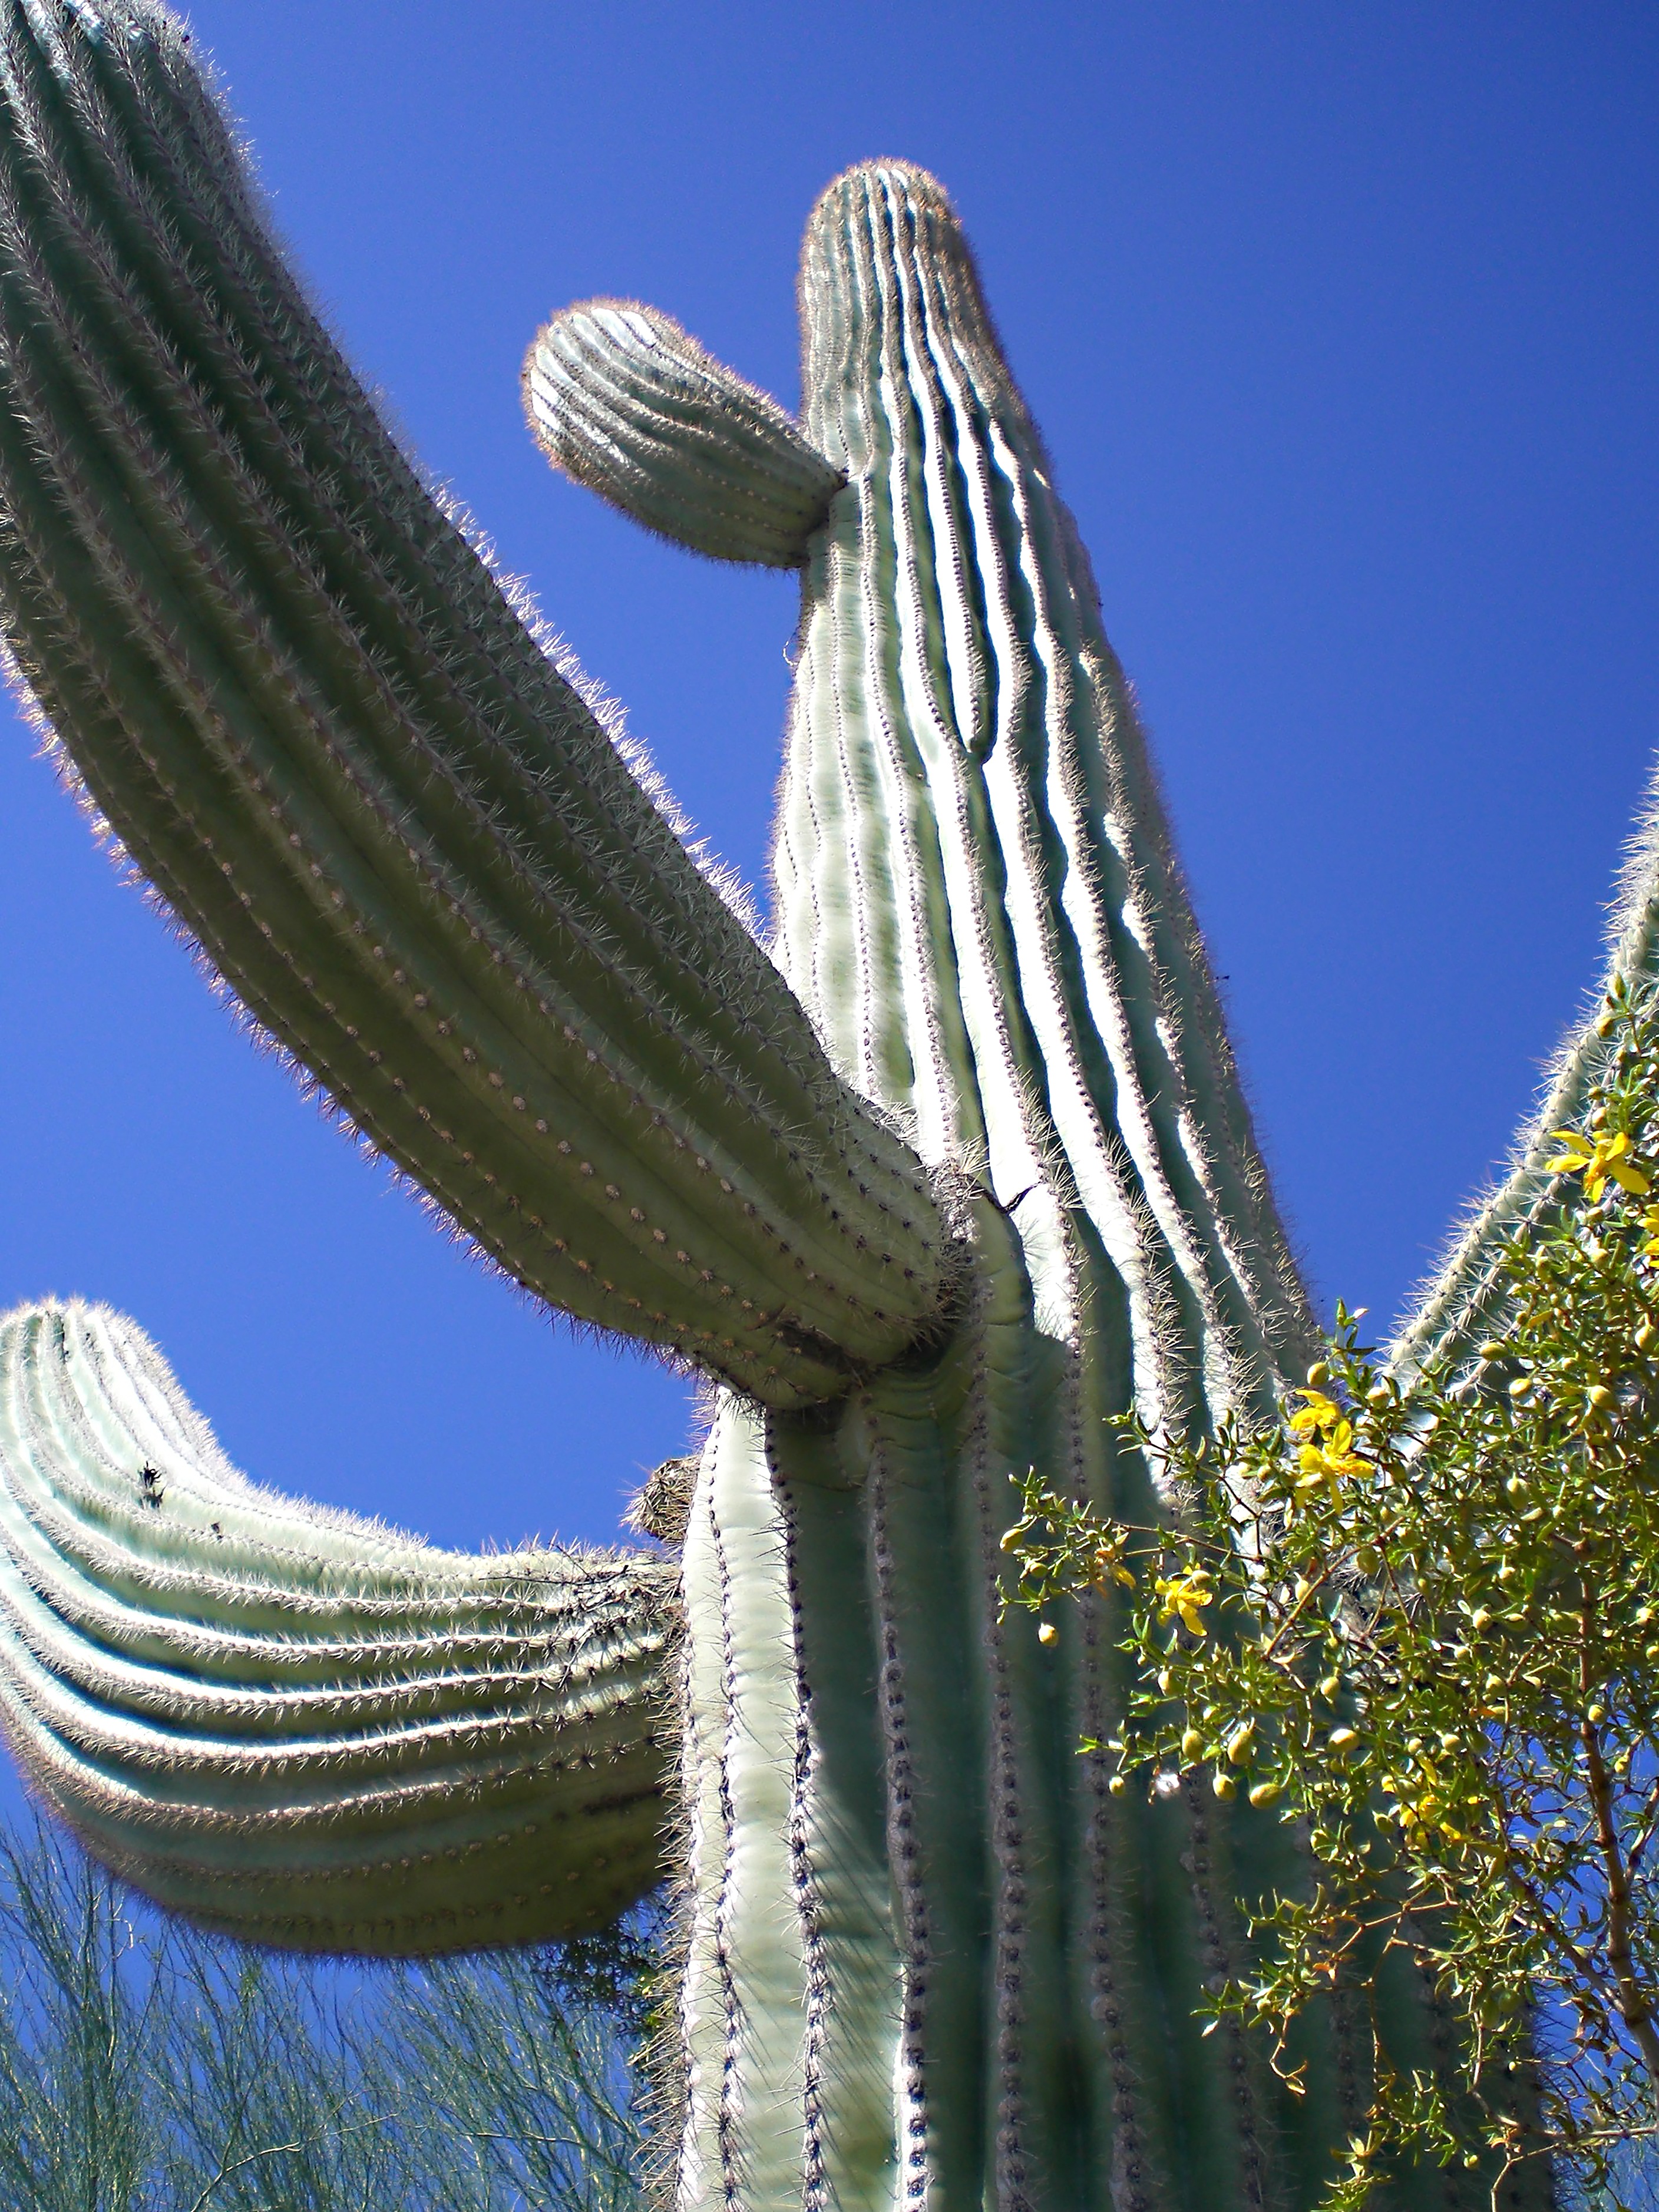
landscape, nature, wilderness, cactus, plant, sky, sun, leaf, desert, flower, summer, travel, dry, wild, color, botany, blue, succulent, cacti, flora, arizona, hot, western, flowering plant, plant stem, land plant